Dirty War

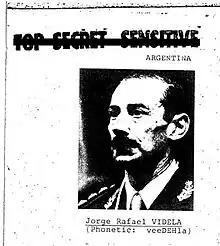
An image of Jorge Rafael Videla inside a dossier by the U.S. Government

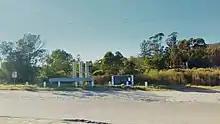
Memorial at the former detention center of

The Dirty War is the name used by the military junta or civic-military dictatorship of Argentina for its period of state terrorism in Argentina from 1974 to 1983. During this campaign, military and security forces and death squads in the form of the Argentine Anticommunist Alliance (AAA, or Triple A) hunted down any political dissidents and anyone believed to be associated with socialism, left-wing Peronism, or the Montoneros movement.